Cleopatra's Barge

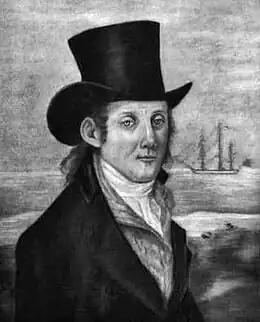
Captain Benjamin Crowninshield

An older cousin Benjamin Crowninshield (1758–1836), former lieutenant of the privateer "Black Watch" during the American Revolution and commanding officer of the privateer "Alexander" during the War of 1812, was master of the ship. He brought his son Benjamin Crowninshield Jr. (1782–1864) who kept a log book including sketches and watercolors recording the journey. On a six-month cruise in the Mediterranean, large crowds of up to 8,000 individuals gathered to tour the yacht at each port.